Peace flag

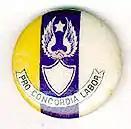
Button depicting the peace flag

In the 1890s, expatriate American Cora Slocomb di Brazza Savorgnan, the Countess Di Brazzà, invented a universal peace flag with three upright bands: yellow, purple, and white, which became the peace flag of the International Peace Bureau. Originally, there was a complicated symbol on the middle band: "a shield ... surmounted by a man's and a woman's clasped hands, sustained by a pair of dove wings with a white star aloft; on the shield can appear any device chosen by the association adopting the flag, or simply the number of enrollment among the users of the flag, or the motto "Pro Concordia Labor" (For Peace I Work), or this motto may be placed upon a ribbon on the flag beneath the shield, or on a streamer (white) from the flag staff (blue, the color of promise) surmounted by a star with the motto of the association or individual using the flag upon the other white streamer".